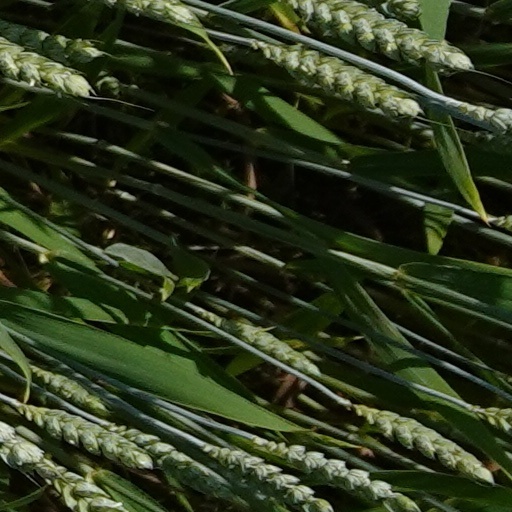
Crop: wheat